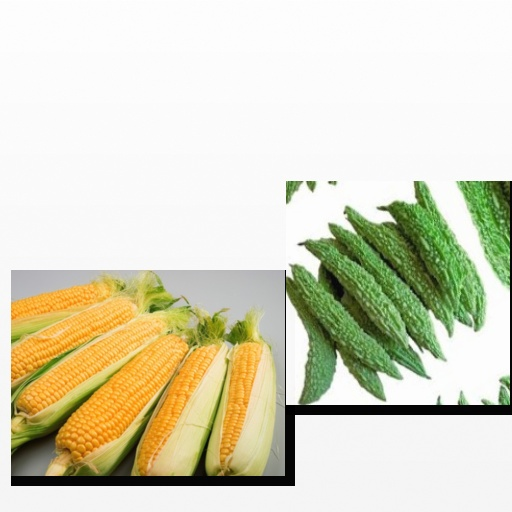
Food items: bitter_gourd, corn